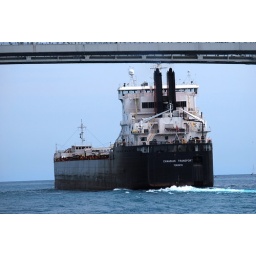
Canadian transport under blue water bridge heading for lake huron